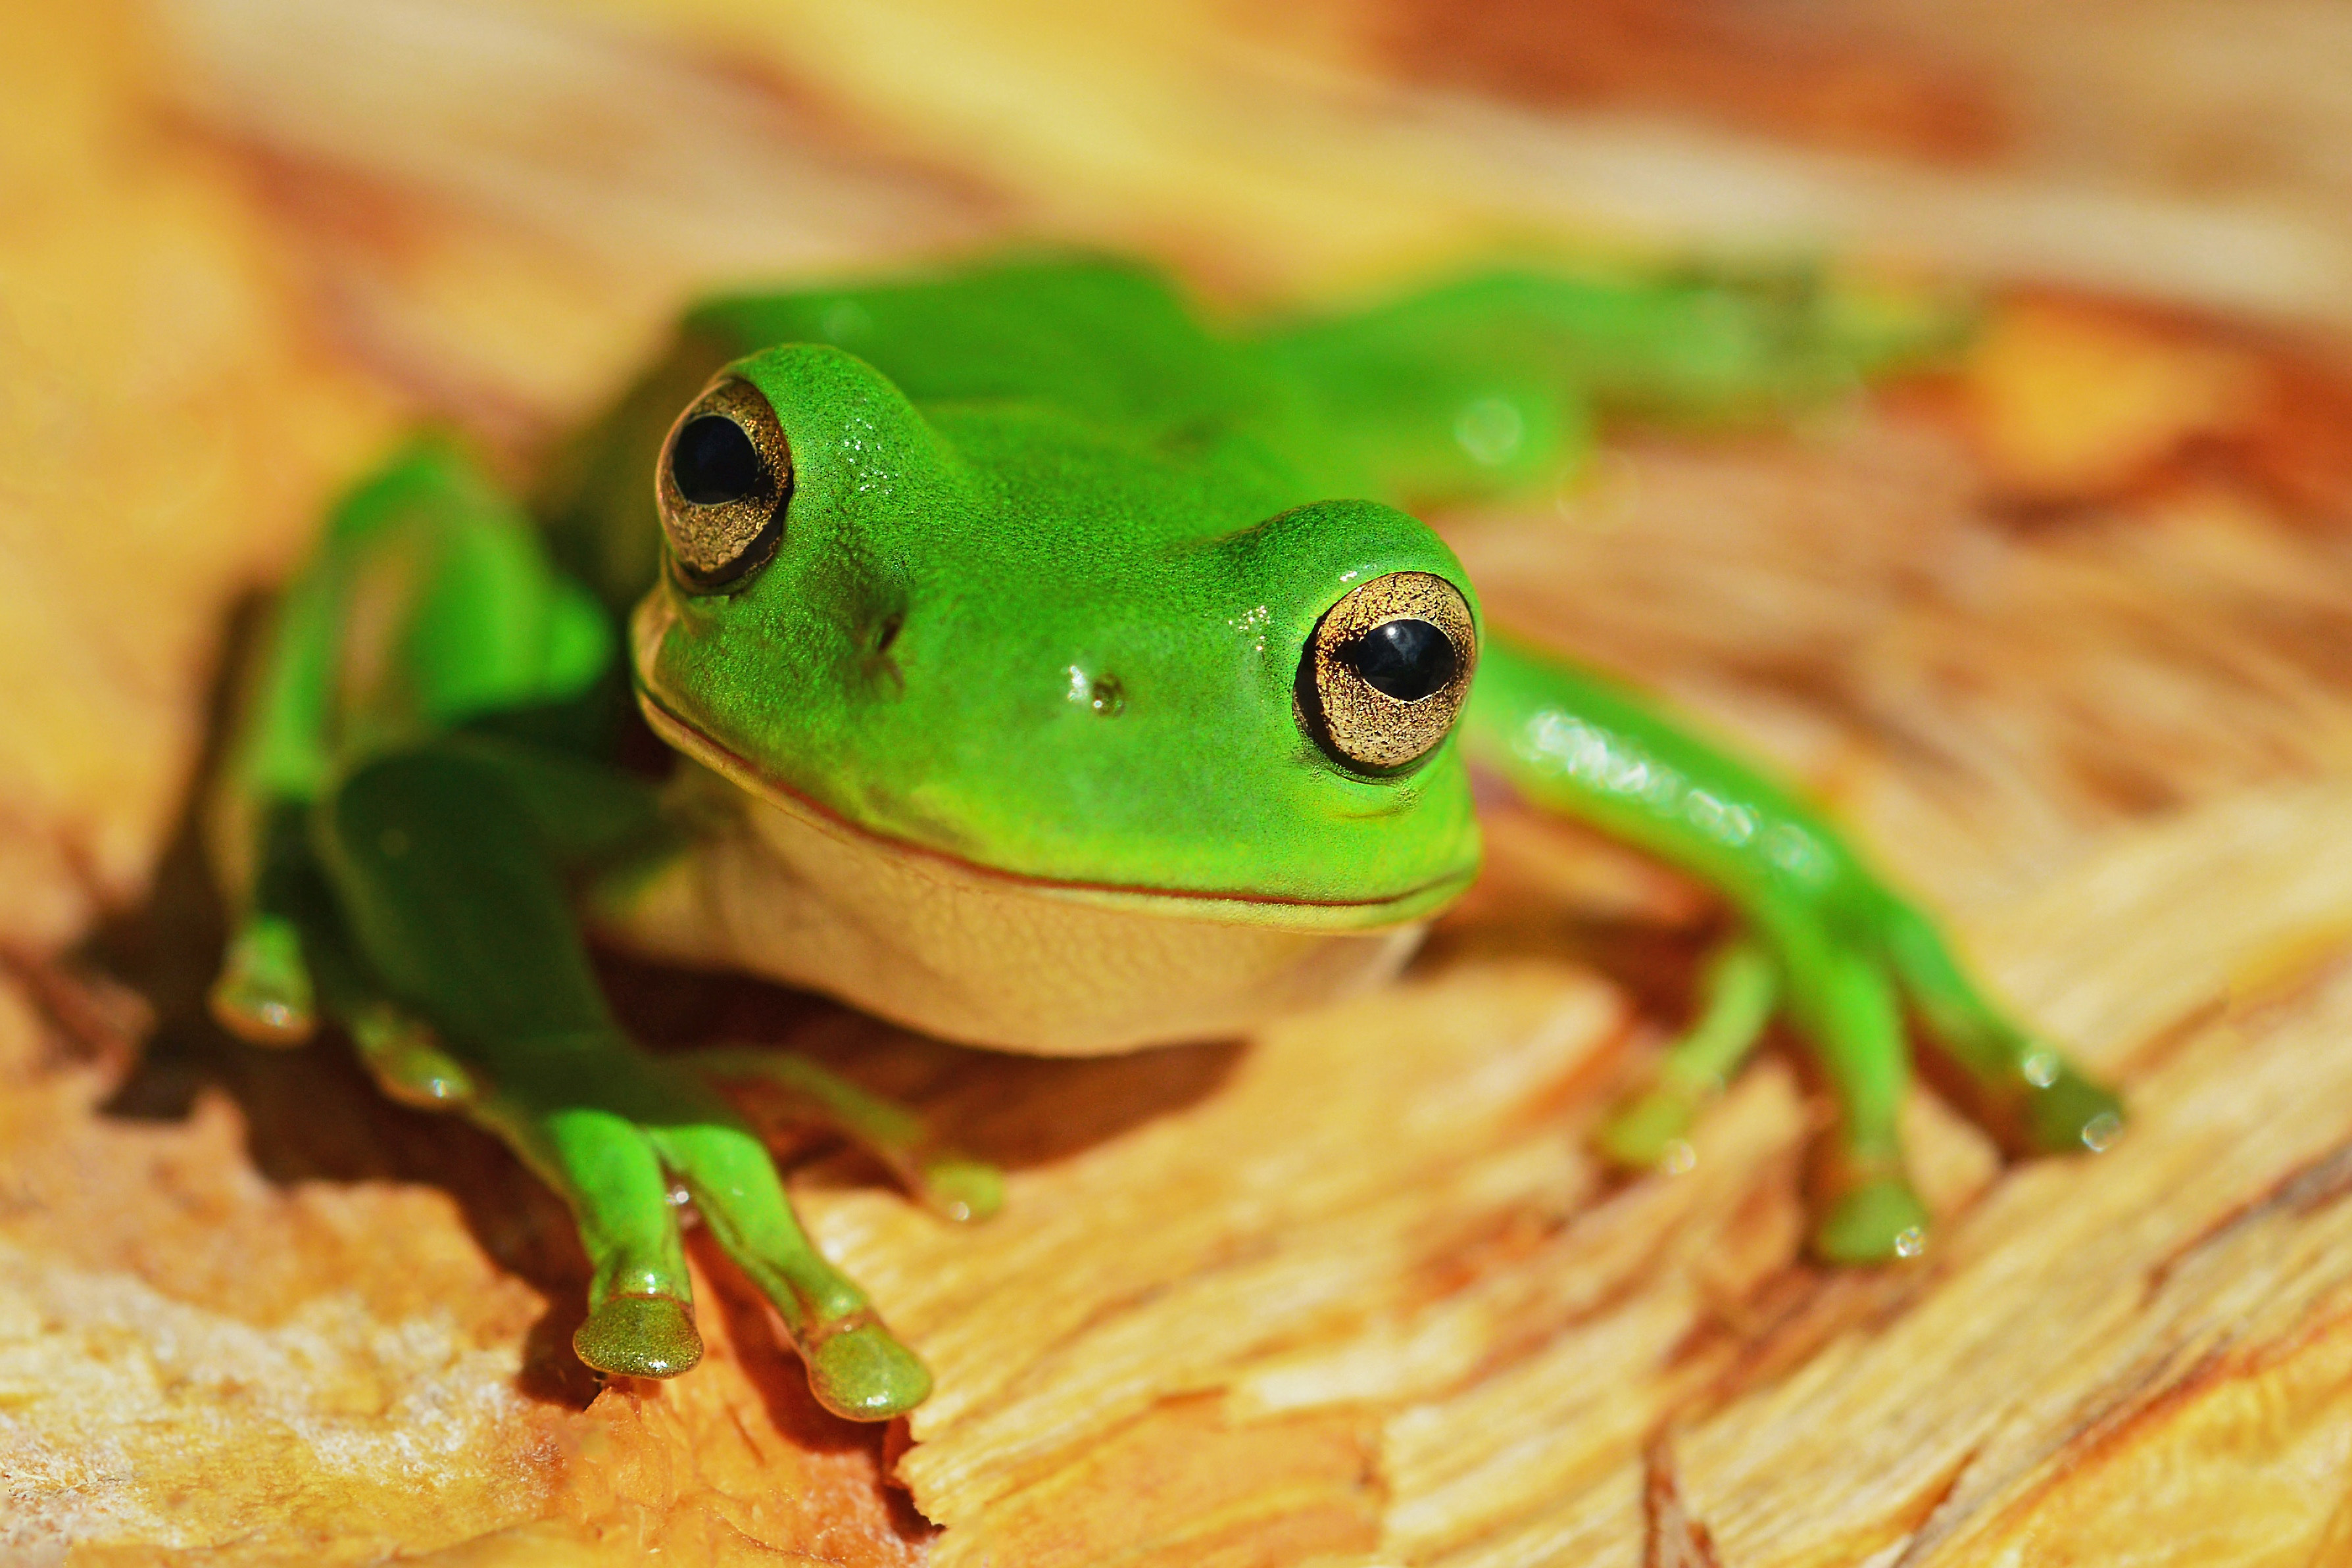
amphibian, frog, tree frog, green, Shrub frog, True frog, toad, hyla, Pacific Treefrog, adaptation, reptile